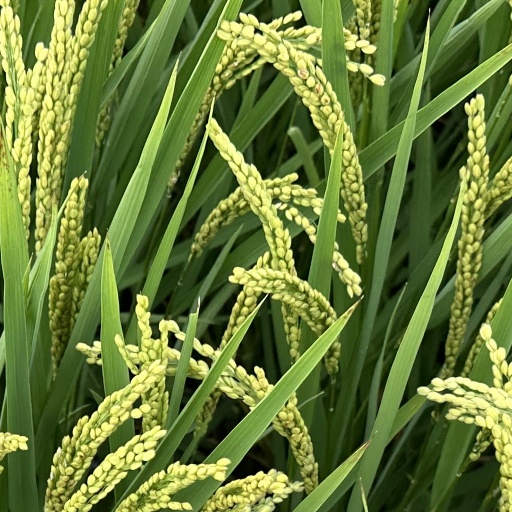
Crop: rice